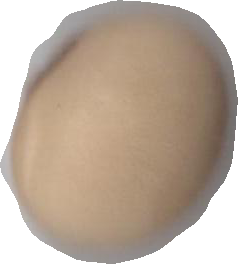
Variety: Anjasmoro